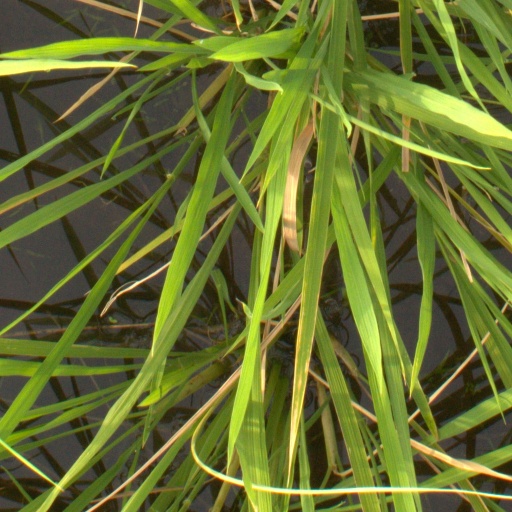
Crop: rice